Supplemental air carrier

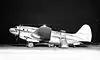
Standard Air Lines (no relation to the 1920s airline or Standard Airways) was the first irregular carrier shut down (in July 1949) by the CAB for scheduled flights. Its partners helped found North American Airlines Group. This aircraft crashed two months after photo date, killing 35 of 48 on board

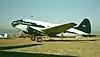
The CAB suspended New England Air Express's operating rights in 1951 for mistreating passengers, a judgment affirmed by a Federal appeals court in 1952

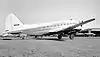
American Air Transport and Flight School flew under the name of Miami-based Cloud Coach, a ticket agent for irregular air carriers. The CAB revoked the airline in 1952 for flying scheduled Florida flights

The legacy of supplemental air carriers includes coach class (all US air travel was first class before the nonskeds) and a share of the credit for inspiring 1979 US airline deregulation. Such carriers made little impact on the US airline system after deregulation and no former supplemental carrier survives, the last being World Airways which ceased operation in 2014. All original US scheduled cargo airlines (such as Flying Tiger Lines) also started as irregular airlines. The term "supplemental" was replaced with "charter" in the Airline Deregulation Act of 1978, but survives in the regulations of the Federal Aviation Administration (FAA) (US airlines are dual certificated, with economic certification by the Department of Transportation (as successor to the CAB) and operational certification by the FAA).